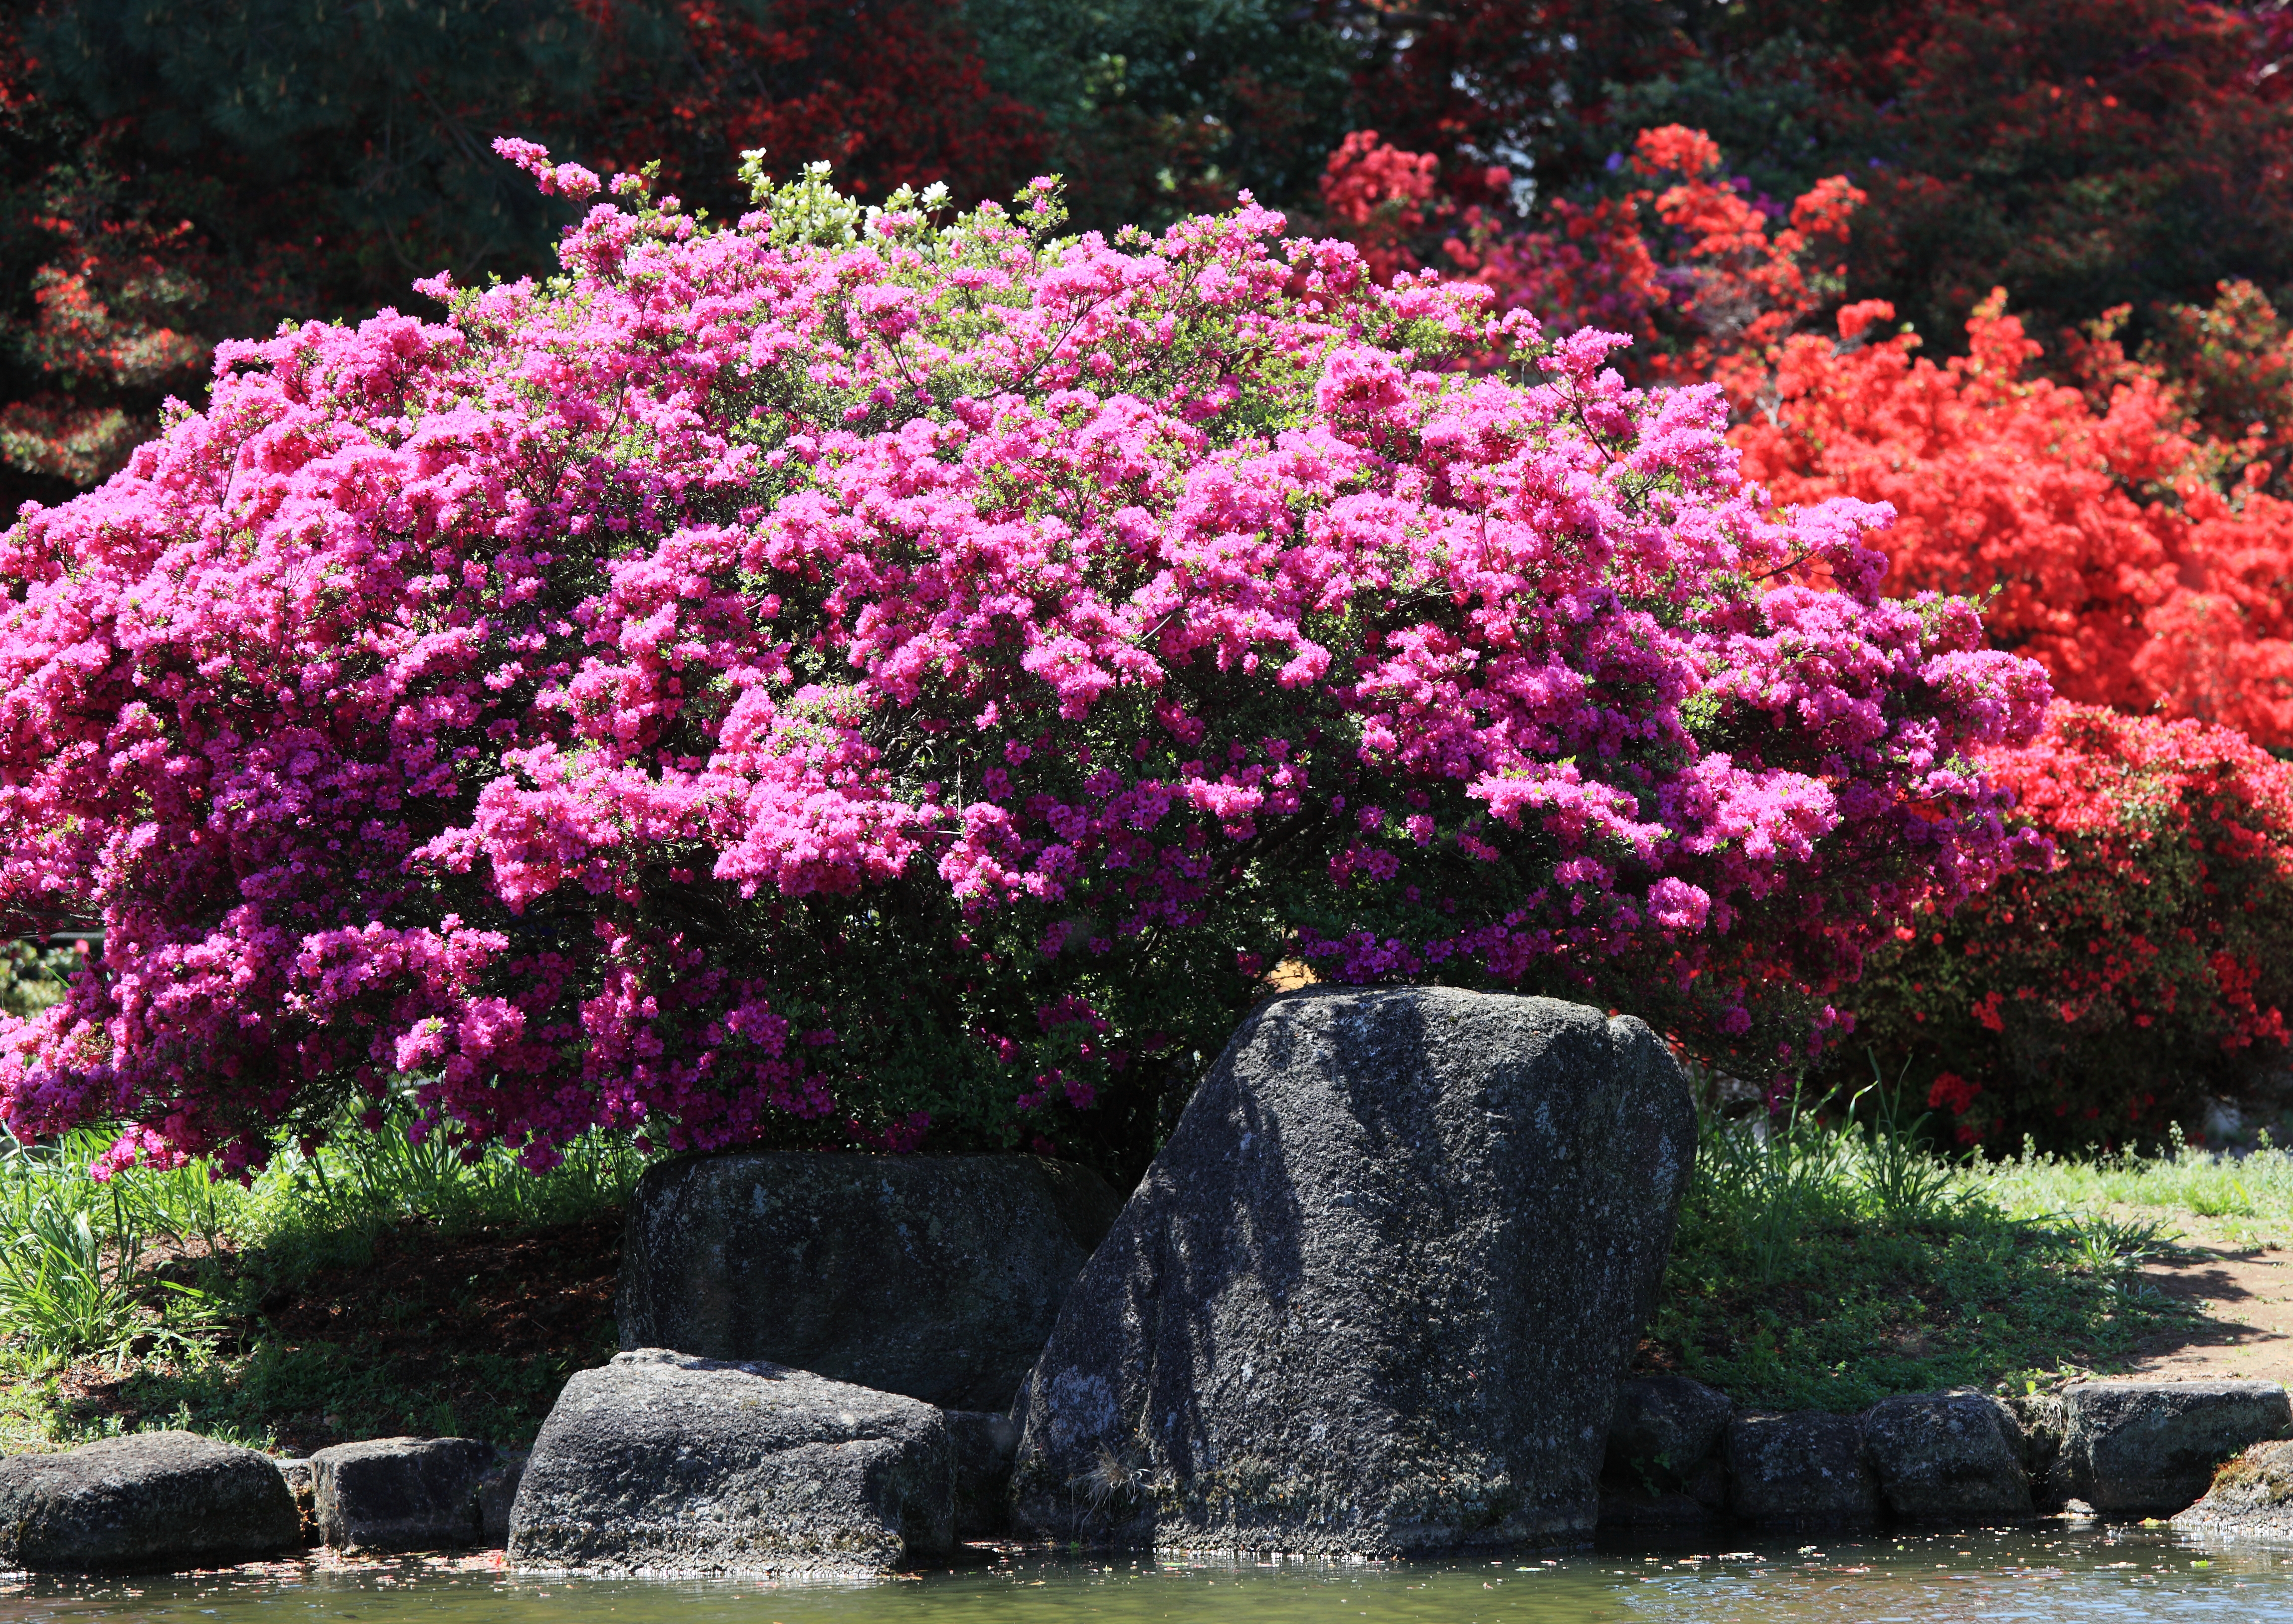
tree, plant, flower, high, botany, garden, flora, shrub, rhododendron, 5d, hires, markii, hi, res, resolution, azalea, flowering plant, woody plant, land plant